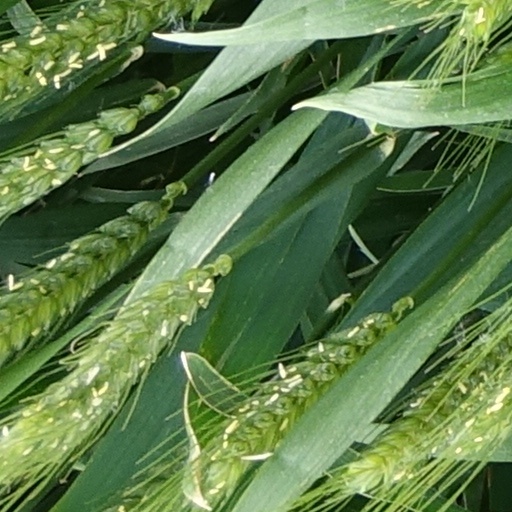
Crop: wheat